Tobu N100 series

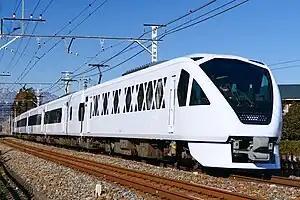
N100 series train in January 2024

The Tobu N100 series, branded Spacia X, is an electric multiple unit (EMU) train type operated by the private railway operator Tobu Railway on limited express services in Japan since 15 July 2023. A total of four 6-car sets were built by Hitachi to replace the 100 series EMUs which have been in service since 1990.